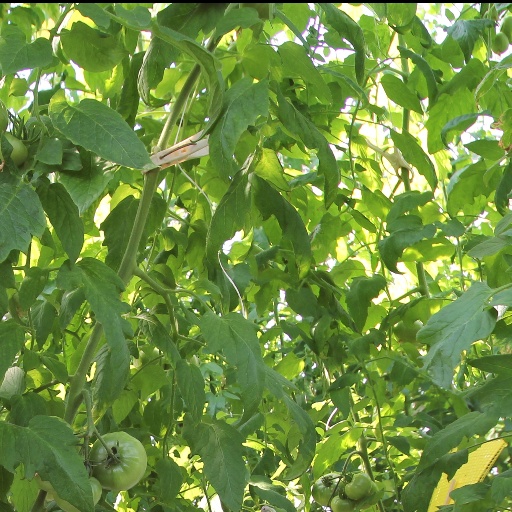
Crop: tomato